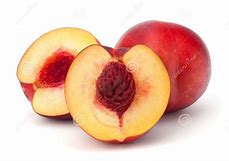
Label: peach